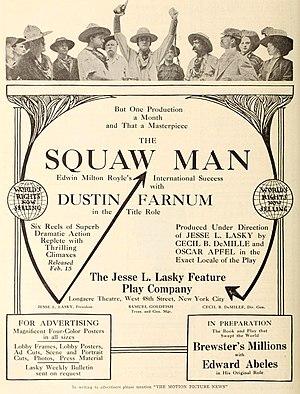
Le Mari de l'Indienne est un western américain muet réalisé par Oscar Apfel et Cecil B. DeMille, d'après la pièce homonyme d'Edwin Milton Royle et ayant pour vedette Dustin Farnum.
Cecil Blount DeMille, plus couramment appelé Cecil B. DeMille, est un réalisateur et producteur américain, né le 12 août 1881 à Ashfield et mort le 21 janvier 1959 à Los Angeles.
Paramount Pictures Corporation est l'une des plus grandes sociétés de production cinématographique. Elle est issue de la fusion en 1916 de la Famous Players, créée en 1912 par Adolph Zukor, avec la Jesse L. Lasky Feature Play Company et qui absorbent la Paramount Pictures Corporation une petite société fondée en 1914. C'est le plus ancien studio de cinéma américain encore en activité avec Universal Pictures. Filiale du conglomérat ViacomCBS, son siège social se situe sur Melrose Avenue à Hollywood, en Californie au sein des Paramount Studios.